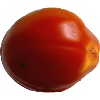
Label: Tomato 1